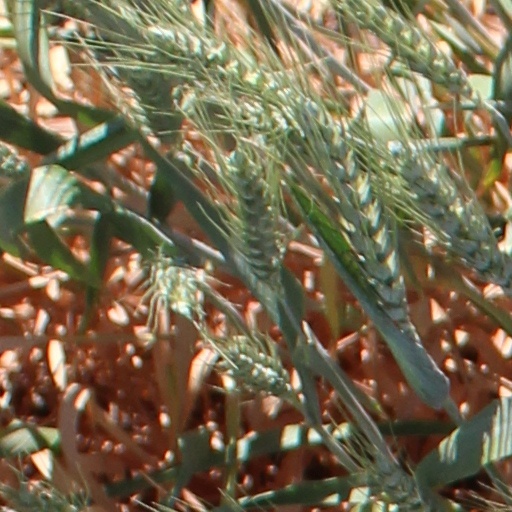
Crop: wheat